Jaime Morris

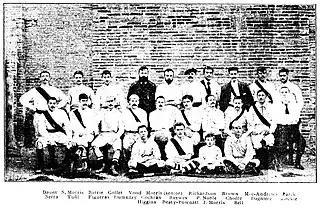
Jaime appears in the oldest documented image of a football team in Spain. He can be seen in the third row with a beret, between fellow goalkeeper Wood and Richardson, both of whom had been from the Cricket Club.

In 1892, the Morris met James Reeves, who approached the cricket club's members to propose to them the idea of creating a well-organized football club, and the Morris were among the first to join him, as they were also in love with the game. The Morris were crucial in helping Reeves find enough people to assemble two teams, which included French, English, and Spanish, thus playing a vital role in the formation of the "Barcelona Football Club" in late 1892, and together with Reeves, they were crucial in its success.